Typhoon Mawar

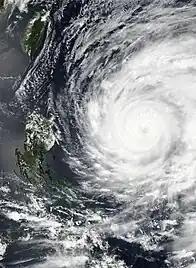
Typhoon Mawar undergoing an eyewall replacement cycle while off the coast of Luzon on May 28

North of Guam, Rota suffered some damage from the storm. Trees and debris littered roadways and many residents were left without power. By May 27, only 21 people remained in shelters and were allowed to return home that day. The Commonwealth Utilities Corporation reported water service was restored by May 27. The company also offered to all residents while still advising them to boil water. Roadways were cleared within a few days of the storm. The local chapter of the Red Cross planned to distribute emergency supplies. The Commonwealth of the Northern Mariana Islands Homeland Security and Emergency Management Office and the Federal Emergency Management Agency (FEMA) flew in to Rota conduct damage assessments on May 27.